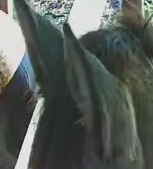
Face region: ears (position_of_ears)
Pain indicator: not_present